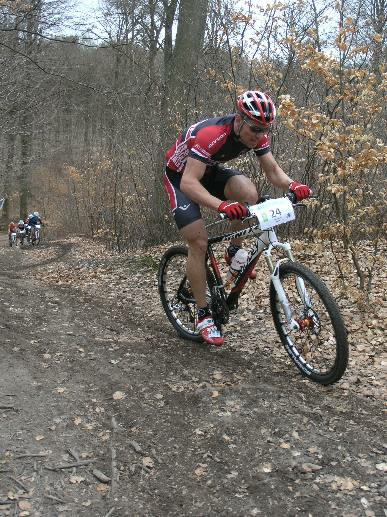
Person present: Yes